Lewisham

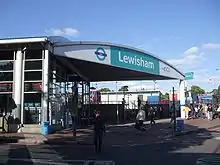
Lewisham DLR entrance

The parish of Lewisham was governed by a vestry; and from 1855 until 1900 by the Lewisham District Board of Works, in combination with Penge. Following the London Government Act 1899, the County of London was split into 28 metropolitan boroughs in 1900. Lewisham, with the parish of Lee, became part of the Metropolitan Borough of Lewisham. In 1965, under the London Government Act 1963, the current 32 London boroughs were formed and today Lewisham is part of the London Borough of Lewisham.